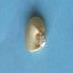
Maize quality: Good